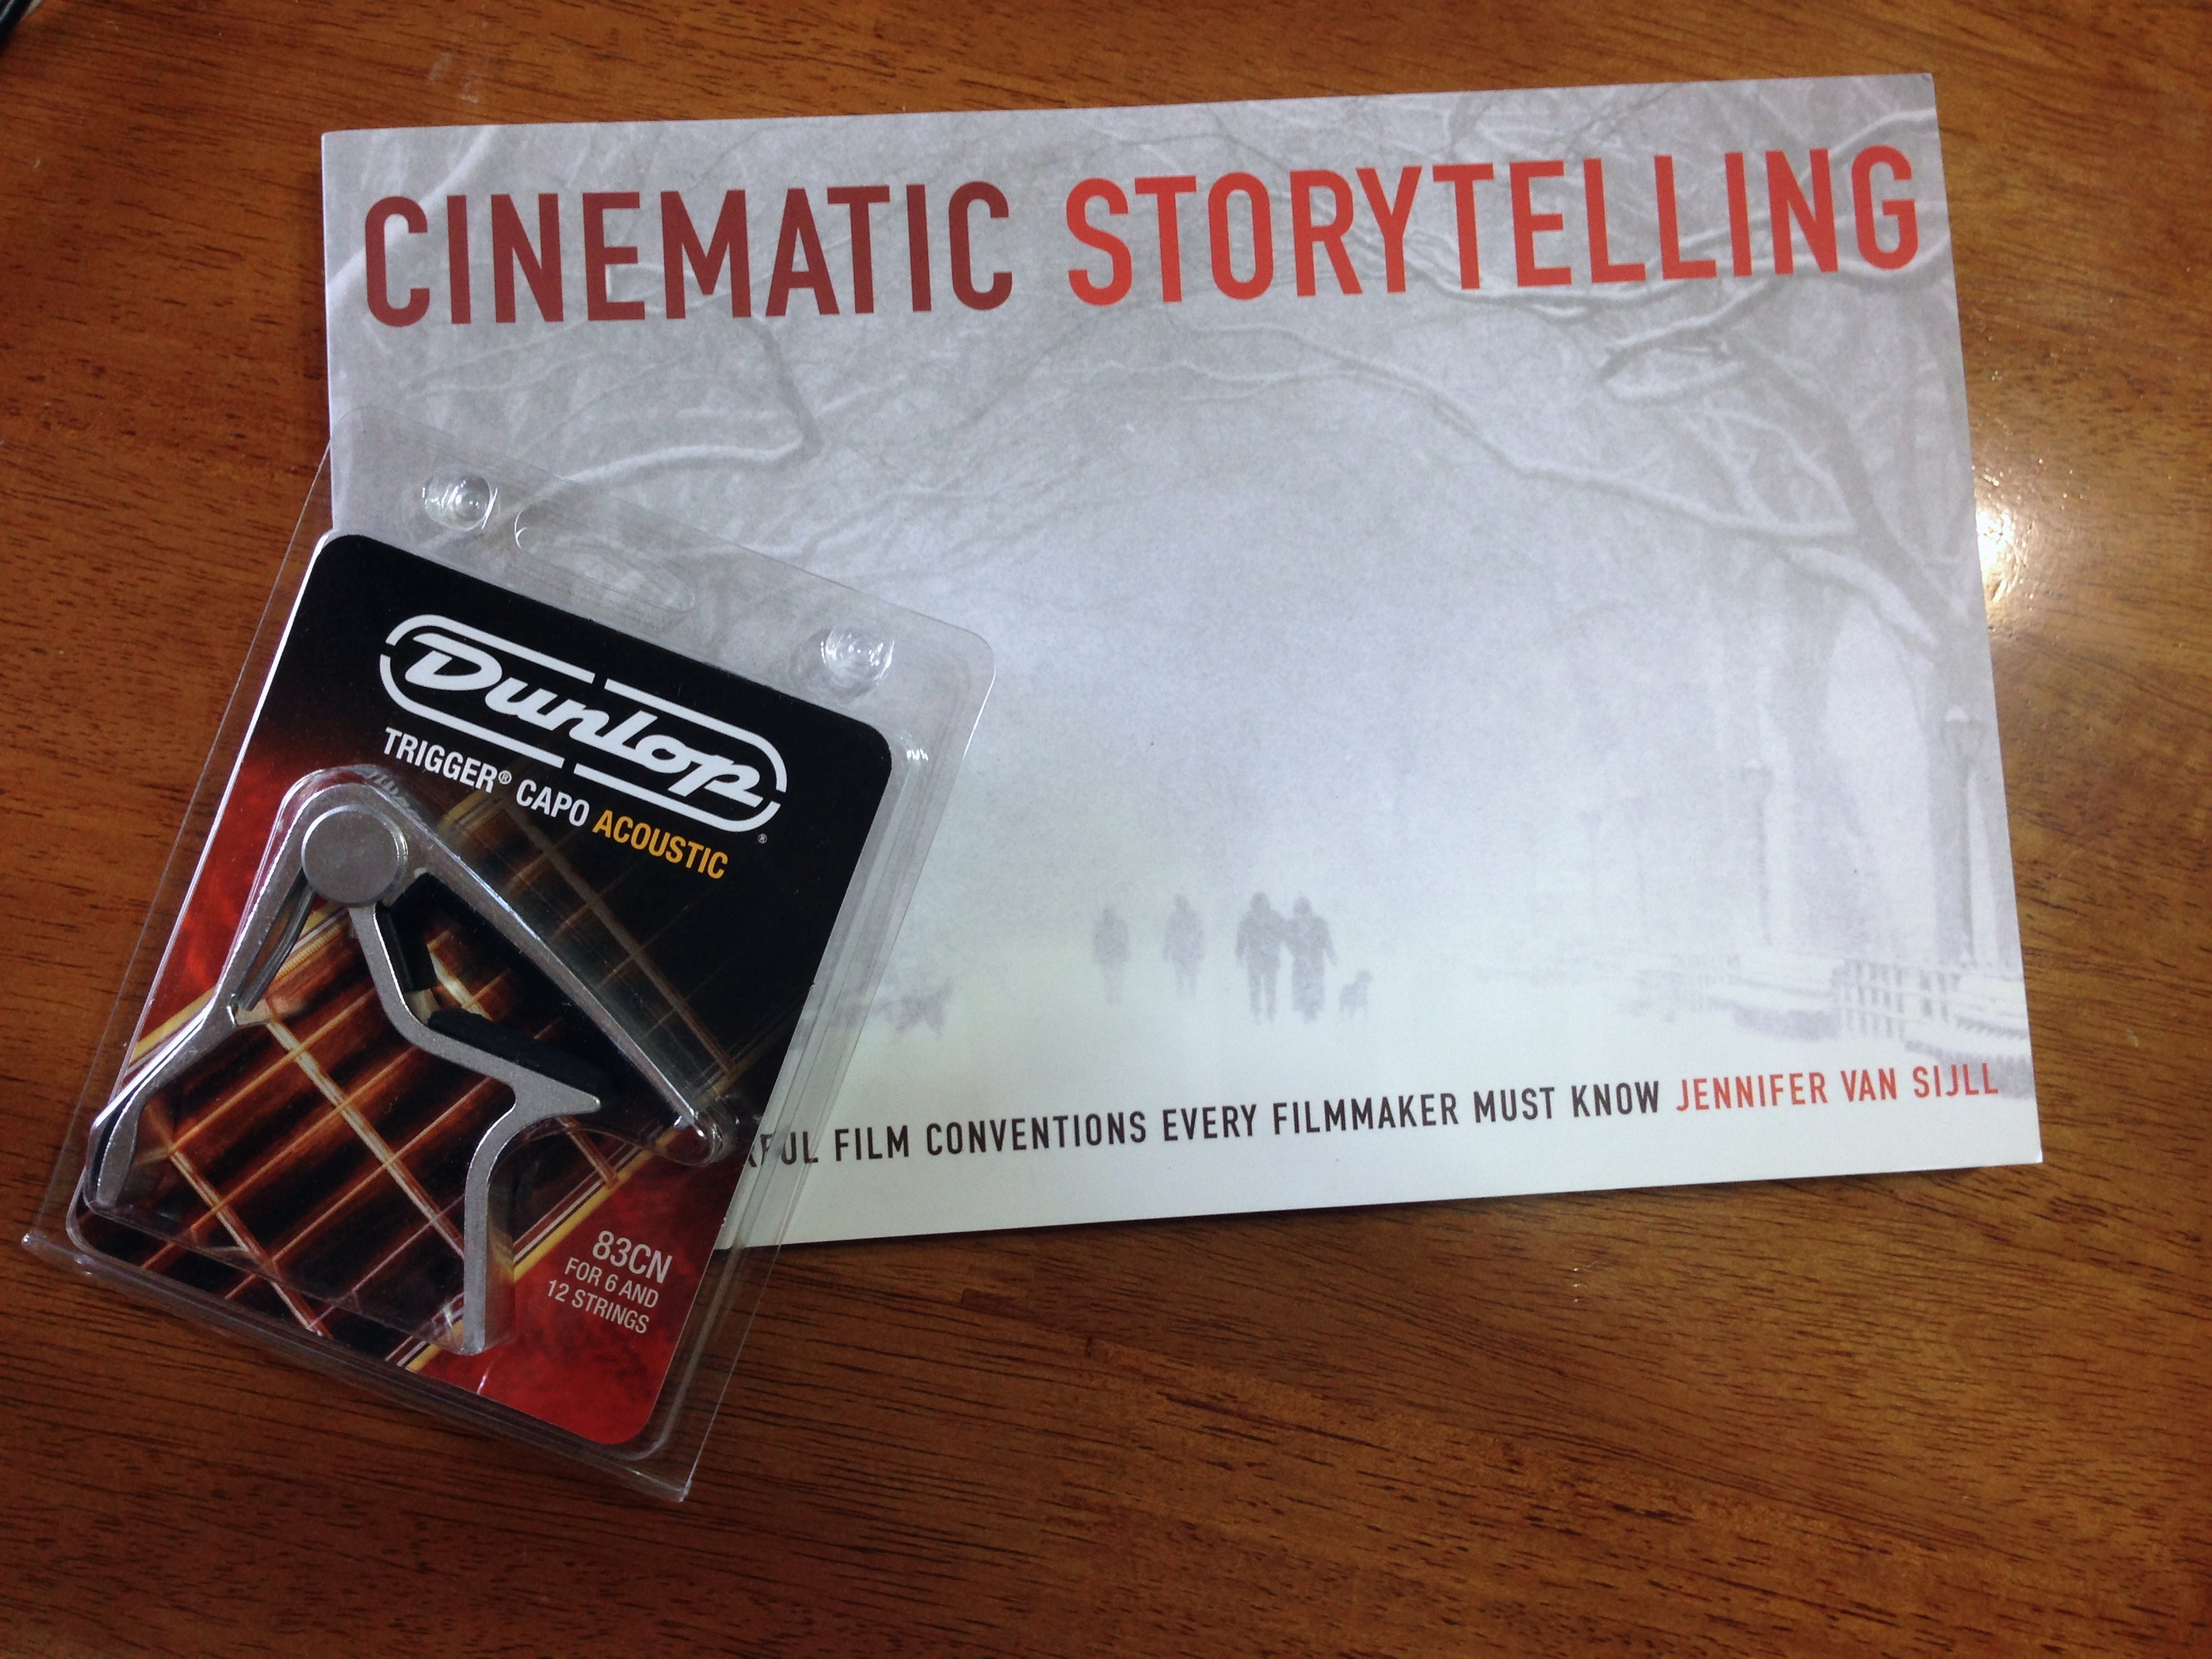
product, font, cool image